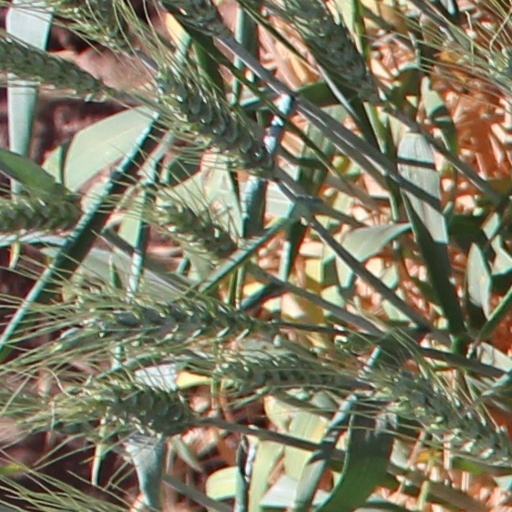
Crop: wheat